Nishi-Shibata Station

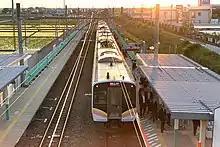
Platforms, May 2020

The station consists of two ground-level opposed side platforms connected by a footbridge, serving two tracks. The station is unattended.